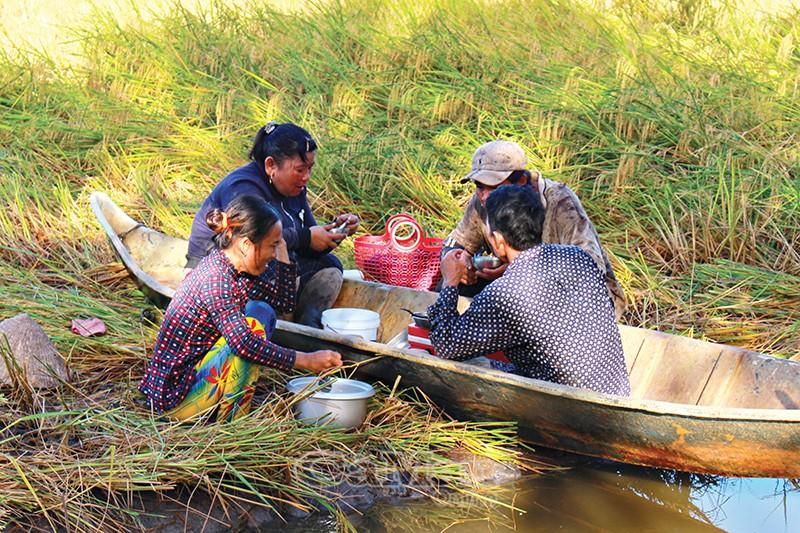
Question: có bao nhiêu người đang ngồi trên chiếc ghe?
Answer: có hai người đang ngồi trên chiếc ghe